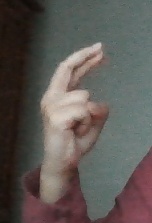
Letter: zay